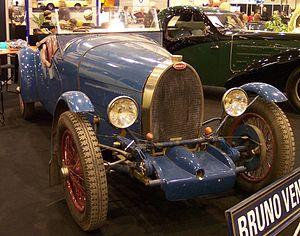
La Bugatti Type 38 est un modèle de voiture de la marque historique Bugatti produite de 1926 à 1927.